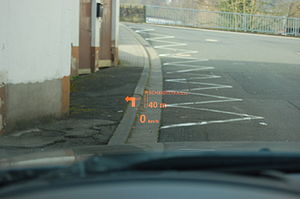
BMW E60/E61
HUD i en E60
E60 var modelkoden for femte generation af bilfabrikanten BMWs 5-serie. Stationcarudgaven Touring hed E61.